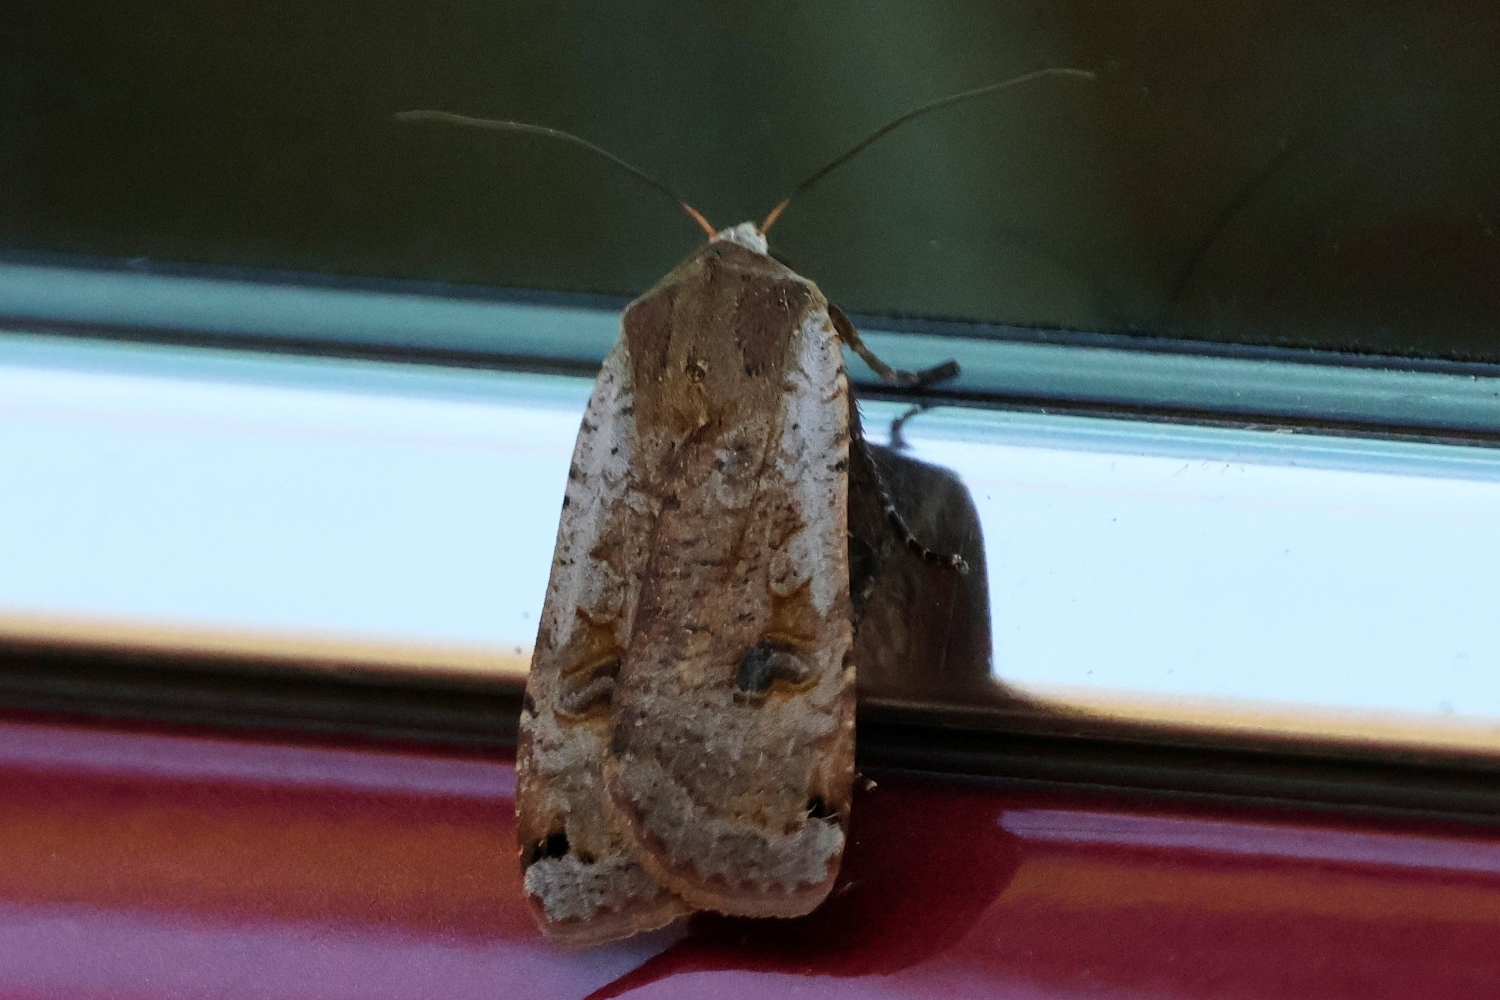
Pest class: cutworms